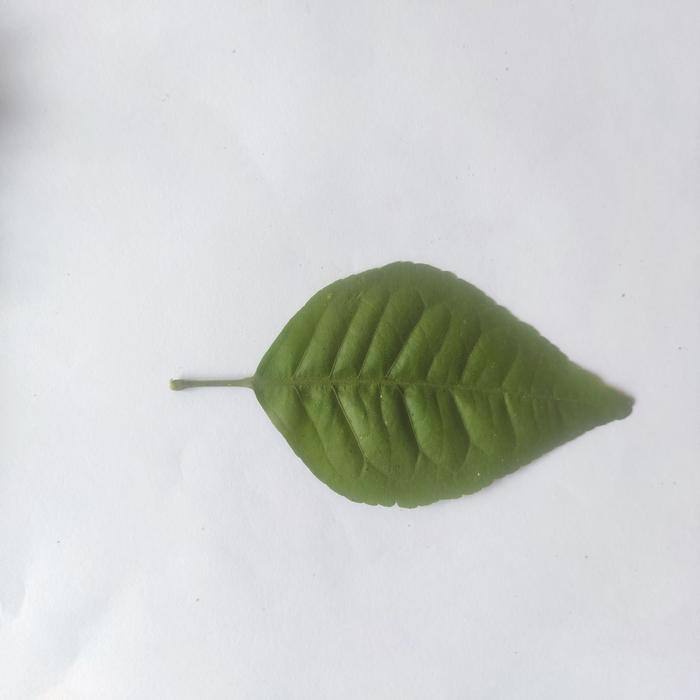
Crop: Aegle Marmelos
Leaf condition: Healthy_Leaf